John E. Gingrich

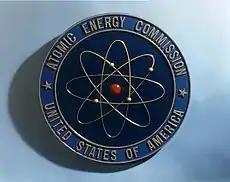
Shield of the Atomic Energy Commission.

On August 18, 1947, Gingrich was appointed the first director of the Division of Security and Intelligence at the Atomic Energy Commission (AEC). As AEC security chief, he was responsible for the physical security of AEC installations, control of classified information, development and operation of security clearance procedures, and coordination with the Central Intelligence Agency (CIA) and the Federal Bureau of Investigation (FBI). Gingrich found the job very frustrating. Shortly after leaving the position, he testified before the Joint Congressional Committee on Atomic Energy that he lacked confidence in the AEC security program, complaining that the security organization was too decentralized and its headquarters too powerless for the director to be effective.